James H. Beatty

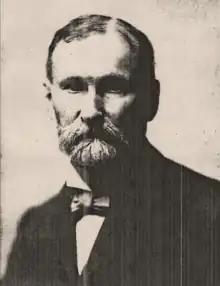

James Helmick Beatty (May 8, 1836 – October 21, 1927) was a politician and jurist who served as United States district judge of the United States District Court for the District of Idaho.